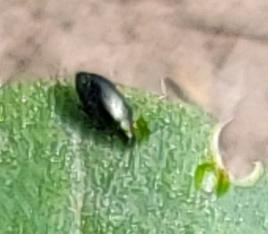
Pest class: crucifer_flea_beetle